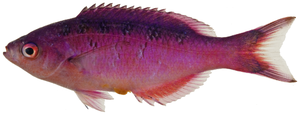
Clepticus parrae, communément nommé Labre créole ou Labre marbrite, est une espèce de poisson marin de la famille des Labridae.